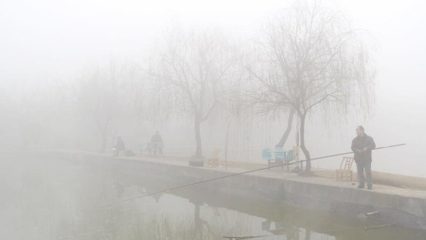
Weather: foggy or hazy